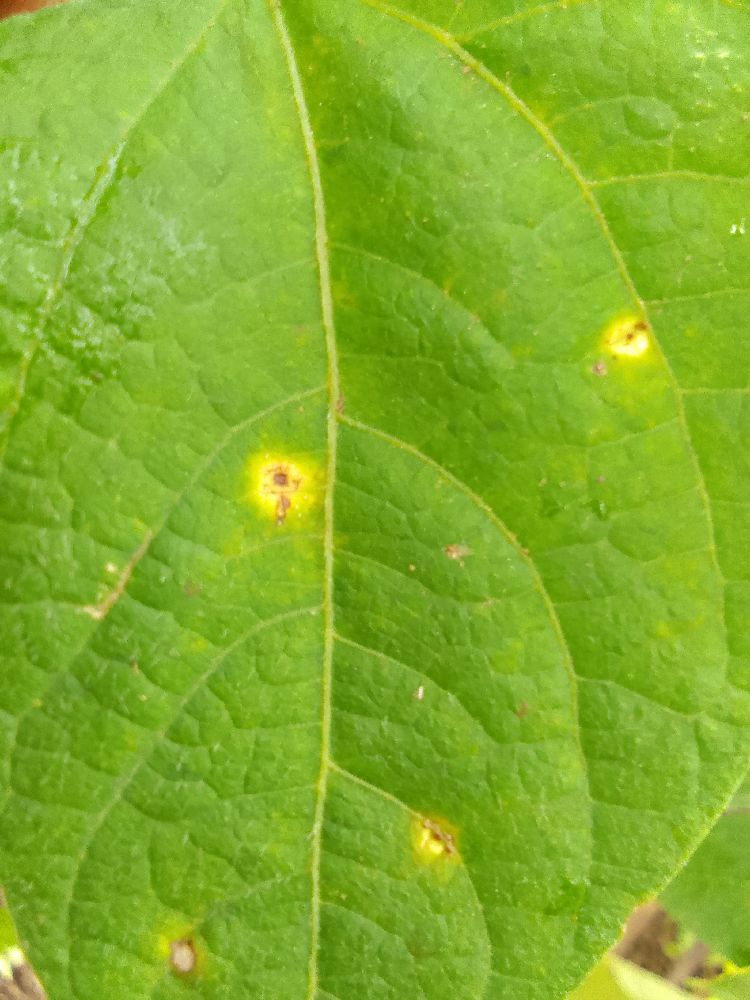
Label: rust